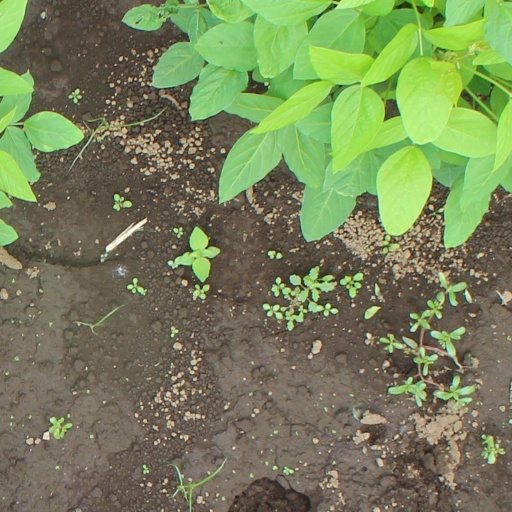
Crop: soybean